Kyle Spence

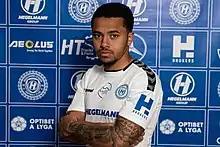
Spence in 2021 with Hegelmann Litauen

Kyle Cameron Walter Spence (born 14 January 1997) is a professional footballer who plays as a winger for Karvan in the Azerbaijan Premier League. Born in England, he has represented Scotland at youth international level.